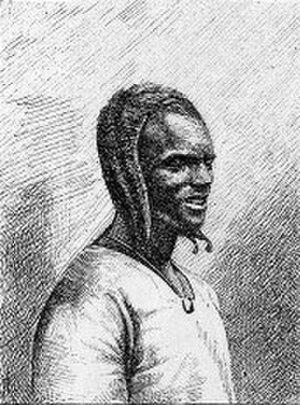
Les Khassonkés sont un peuple mandingue de l'Afrique de l'Ouest sahelienne, vivant principalement au Mali, dans la région de Kayes, dans les cercles de Bafoulabé et de Kayes – ancien territoire du Royaume du Khasso –, mais également en Mauritanie, au Sénégal et en Gambie.